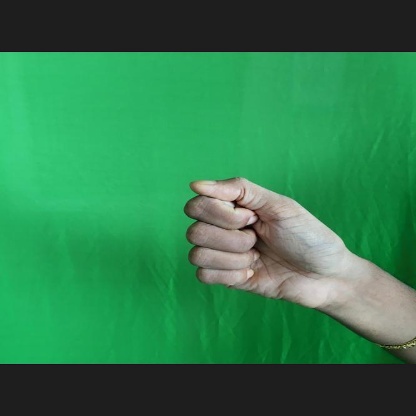
Mudra: Mushti